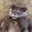
Label: cat